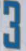
Number: 3